Isuzu MU-X

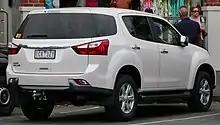
Rear view (pre-facelift)

The MU-X had its world premiere in Thailand on 31 October 2013 and was sold from 6 November 2013. The MU-X is a product from the collaboration between General Motors and Isuzu. As the result, it shared its platform with the Chevrolet Trailblazer and Holden Colorado. Due to an agreement with GM, the Trailblazer was released prior to the MU-X.